Copenhagen

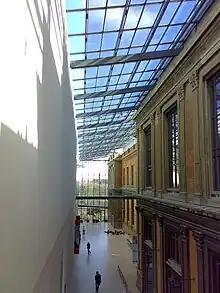
Interior of the National Gallery, combining new and old architecture

Nørrebro to the northwest of the city centre has recently developed from a working-class district into a colourful cosmopolitan area with antique shops, non-Danish food stores and restaurants. Much of the activity is centred on Sankt Hans Torv and around Rantzausgade. Copenhagen's historic cemetery, Assistens Kirkegård halfway up Nørrebrogade, is the resting place of many famous figures including Søren Kierkegaard, Niels Bohr, and Hans Christian Andersen but is also used by locals as a park and recreation area.